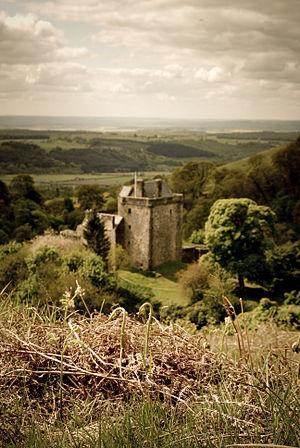
Dollar est un village du comté de Clackmannan en Écosse. Il compte parmi les bourgades des Hillfoots, qui se situent entre les Ochil Hills au nord et la rivière Devon au sud.